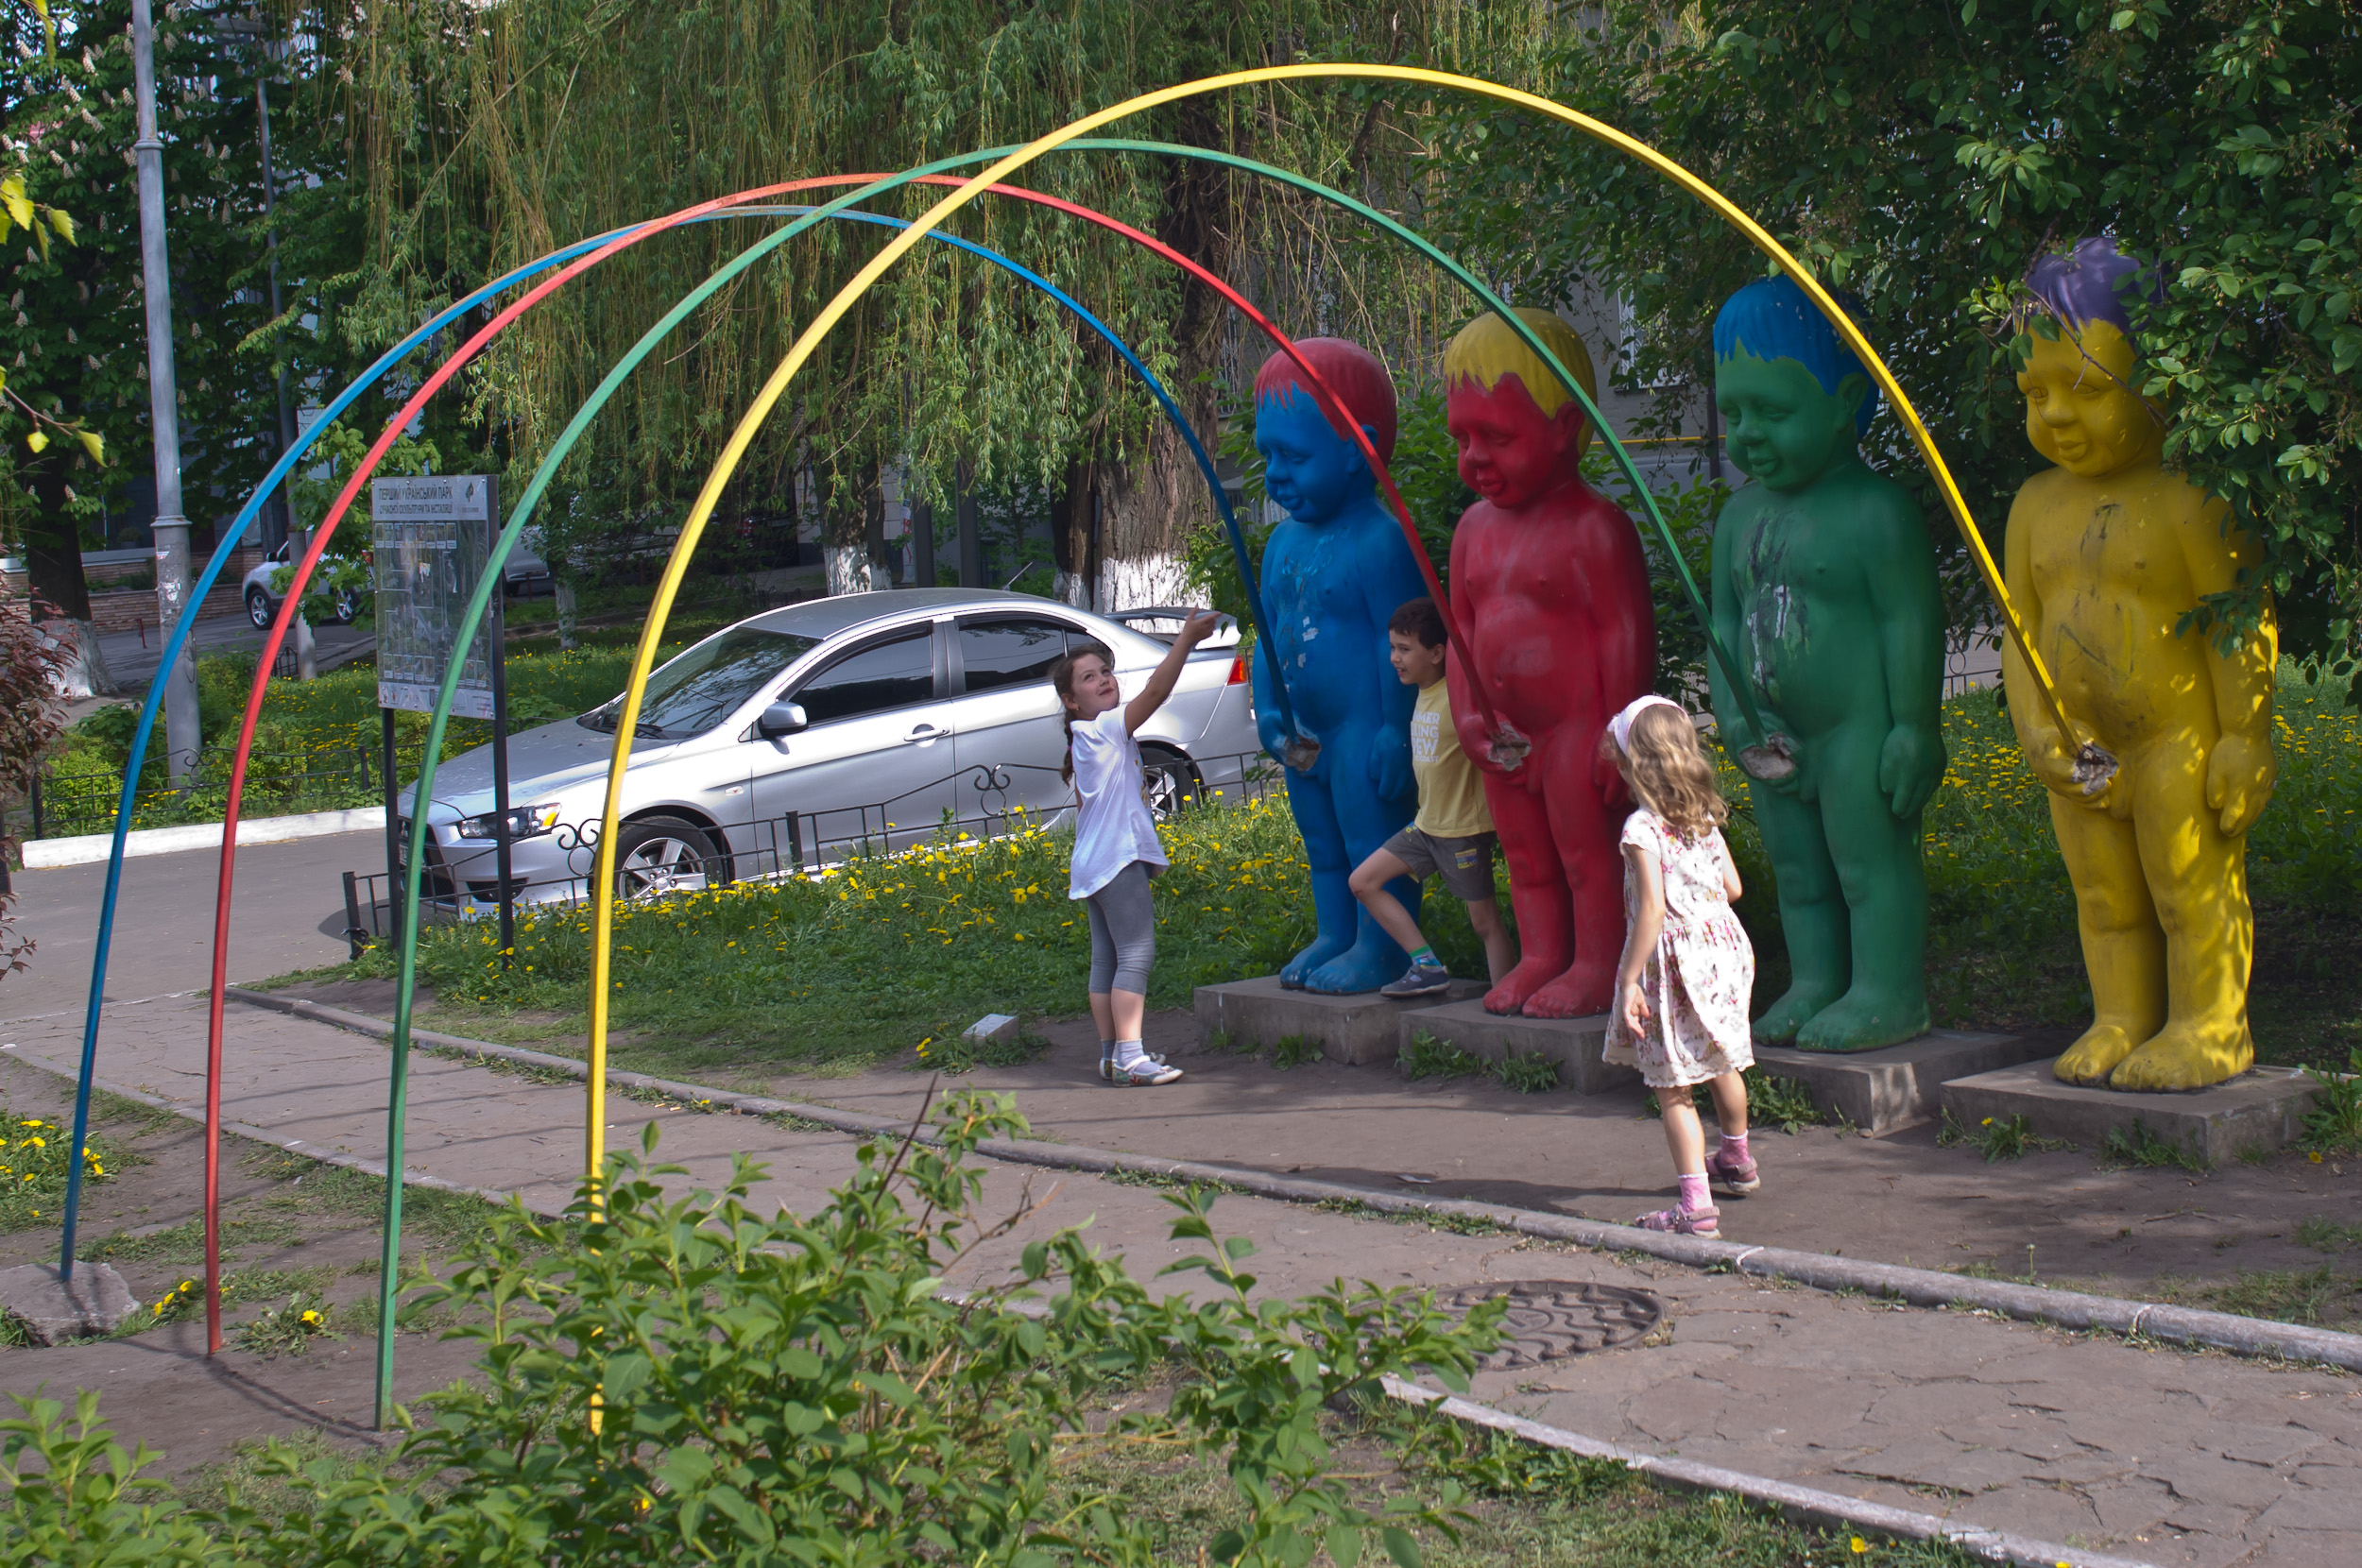
landscape, boy, alley, city, spring, color, park, colour, sculpture, children, cool image, 2013, playground, composition, kiev, outdoor recreation, outdoor play equipment